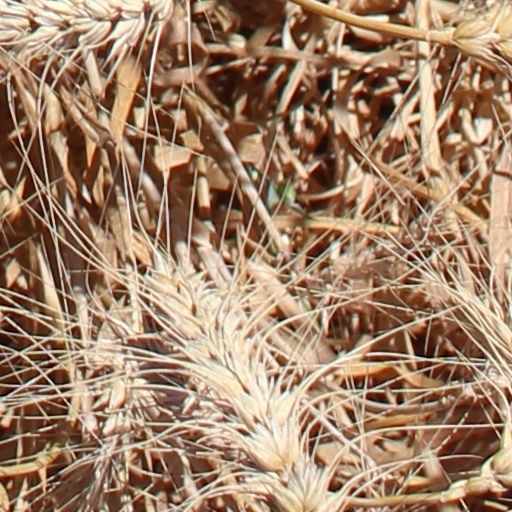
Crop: wheat